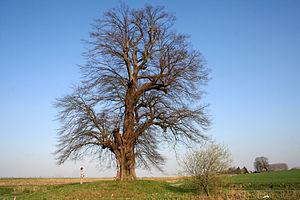
Tilleul à petites feuilles (Tilia cordata) Circonférence mesurée à 1m50 du sol: 665 cm - (2007) Position exacte
Braffe est une section de la ville belge de Péruwelz, située en Région wallonne dans la province de Hainaut.